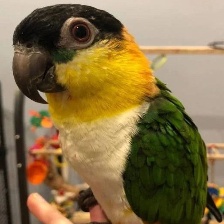
Species: BLACK HEADED CAIQUE
Scientific name: PIONITES MELANOCEPHALUS